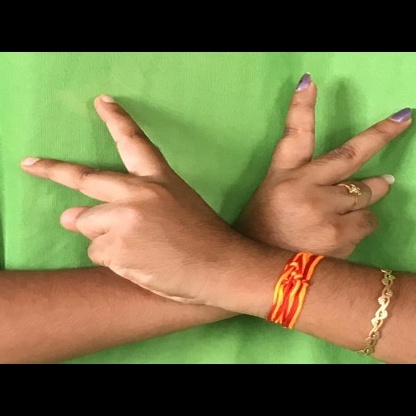
Mudra: Kartariswastika